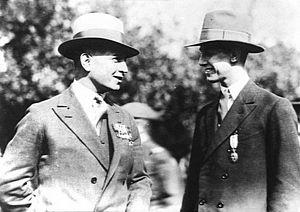
Issy Smith est un militaire britannique, né le 18 septembre 1890 à Alexandrie et mort le 11 septembre 1940 à Melbourne. Il est décoré de la Croix de Victoria, plus haute distinction décernée aux membres des Forces armées du Royaume-Uni et des pays du Commonwealth pour bravoure face à l'ennemi. Outre cette distinction, il est décoré de la Croix de guerre et de la Croix de Saint-Georges par les gouvernements français et russe.